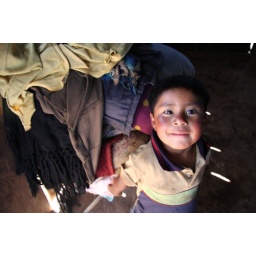
Zapotec boy stands by his families floor sleeping mats.